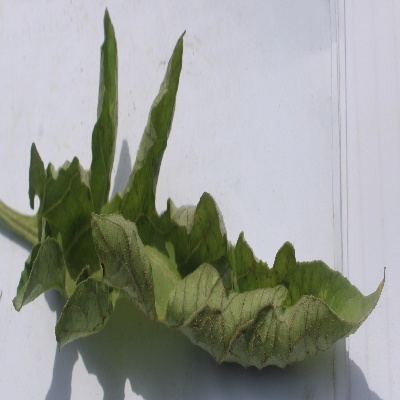
Crop: Tomato
Condition: leaf curl